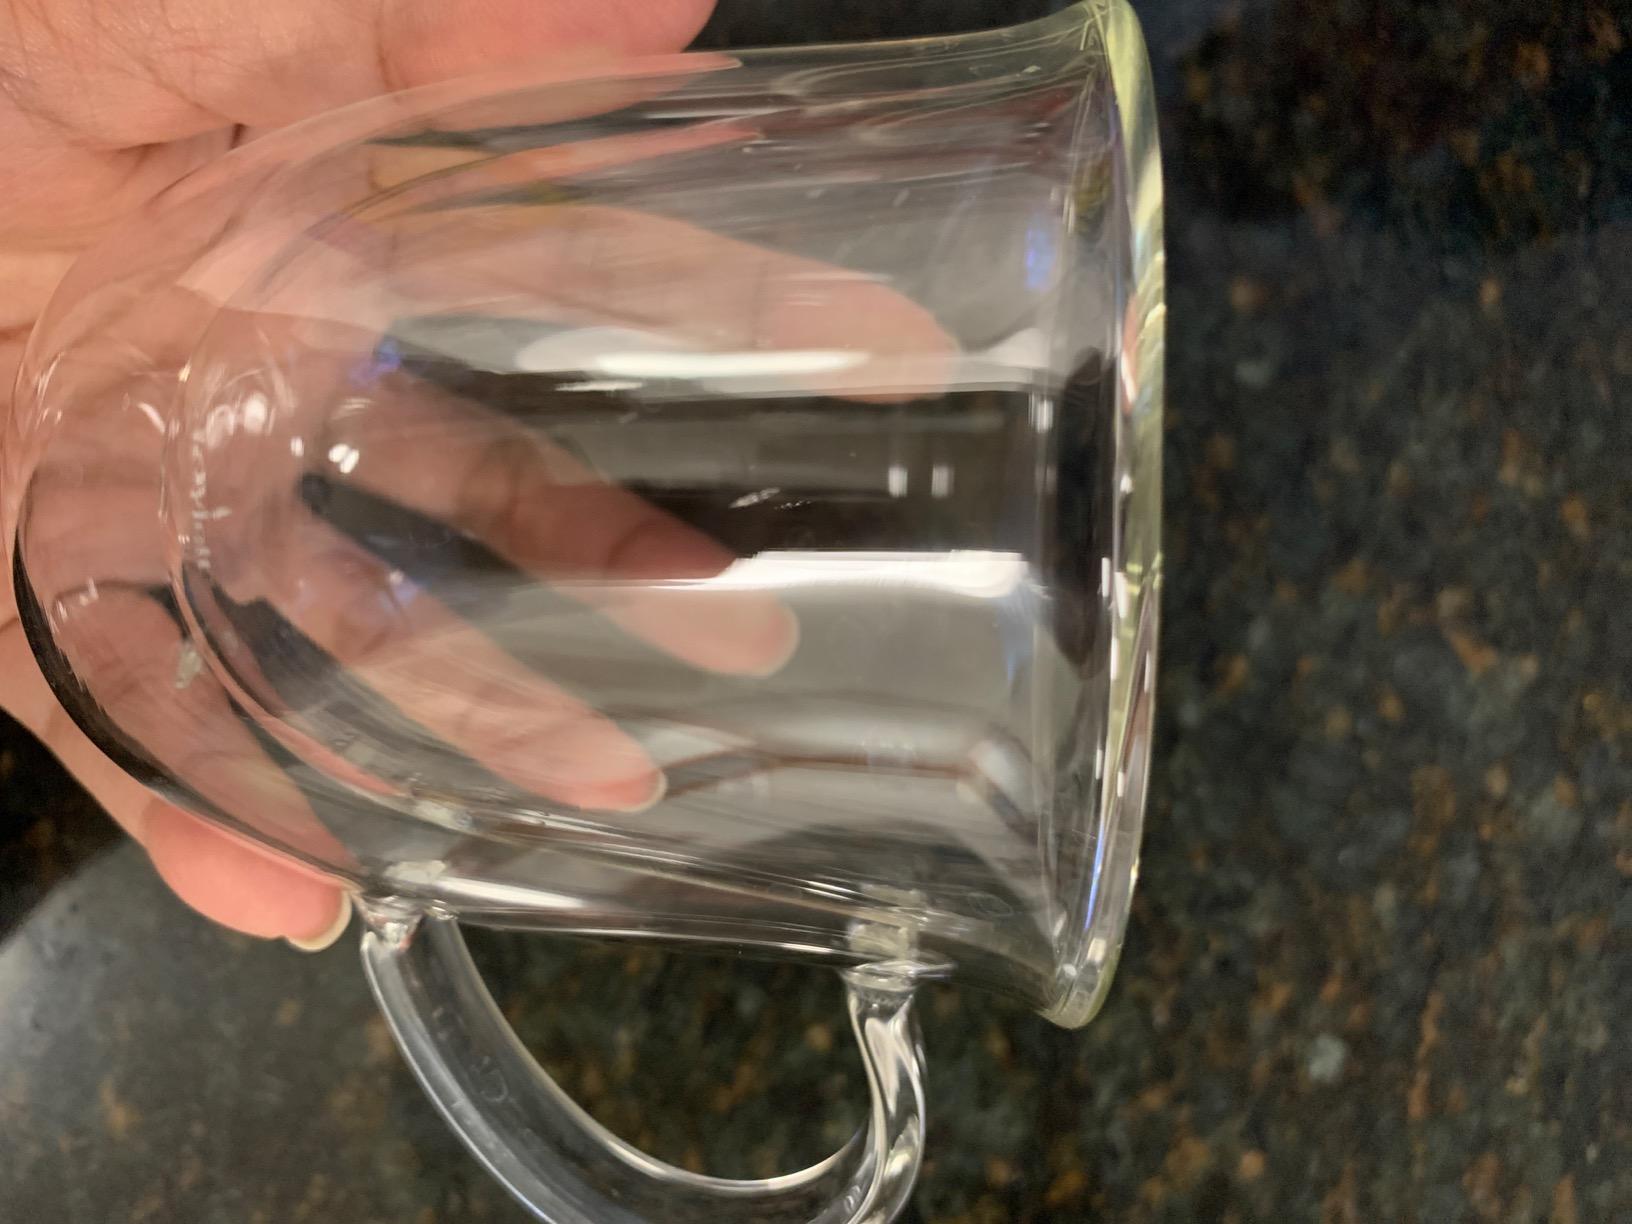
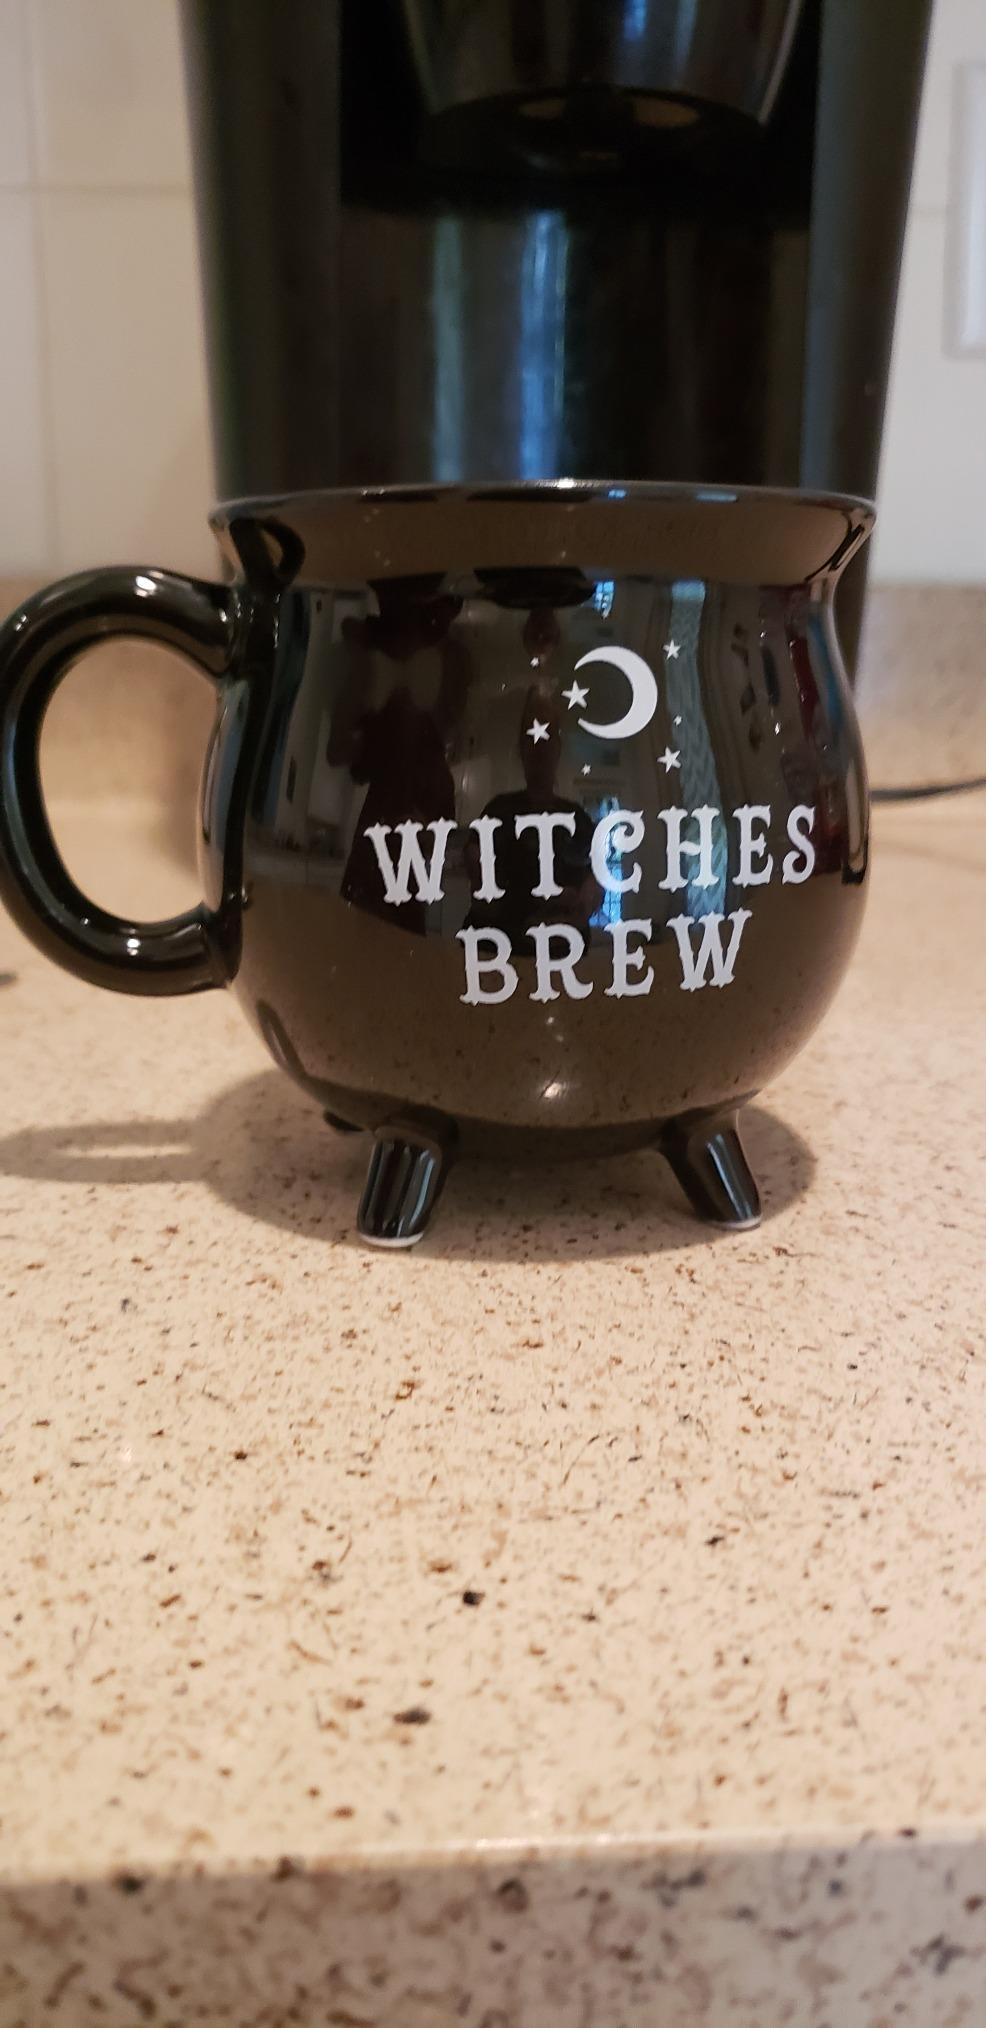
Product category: items_mug
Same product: no